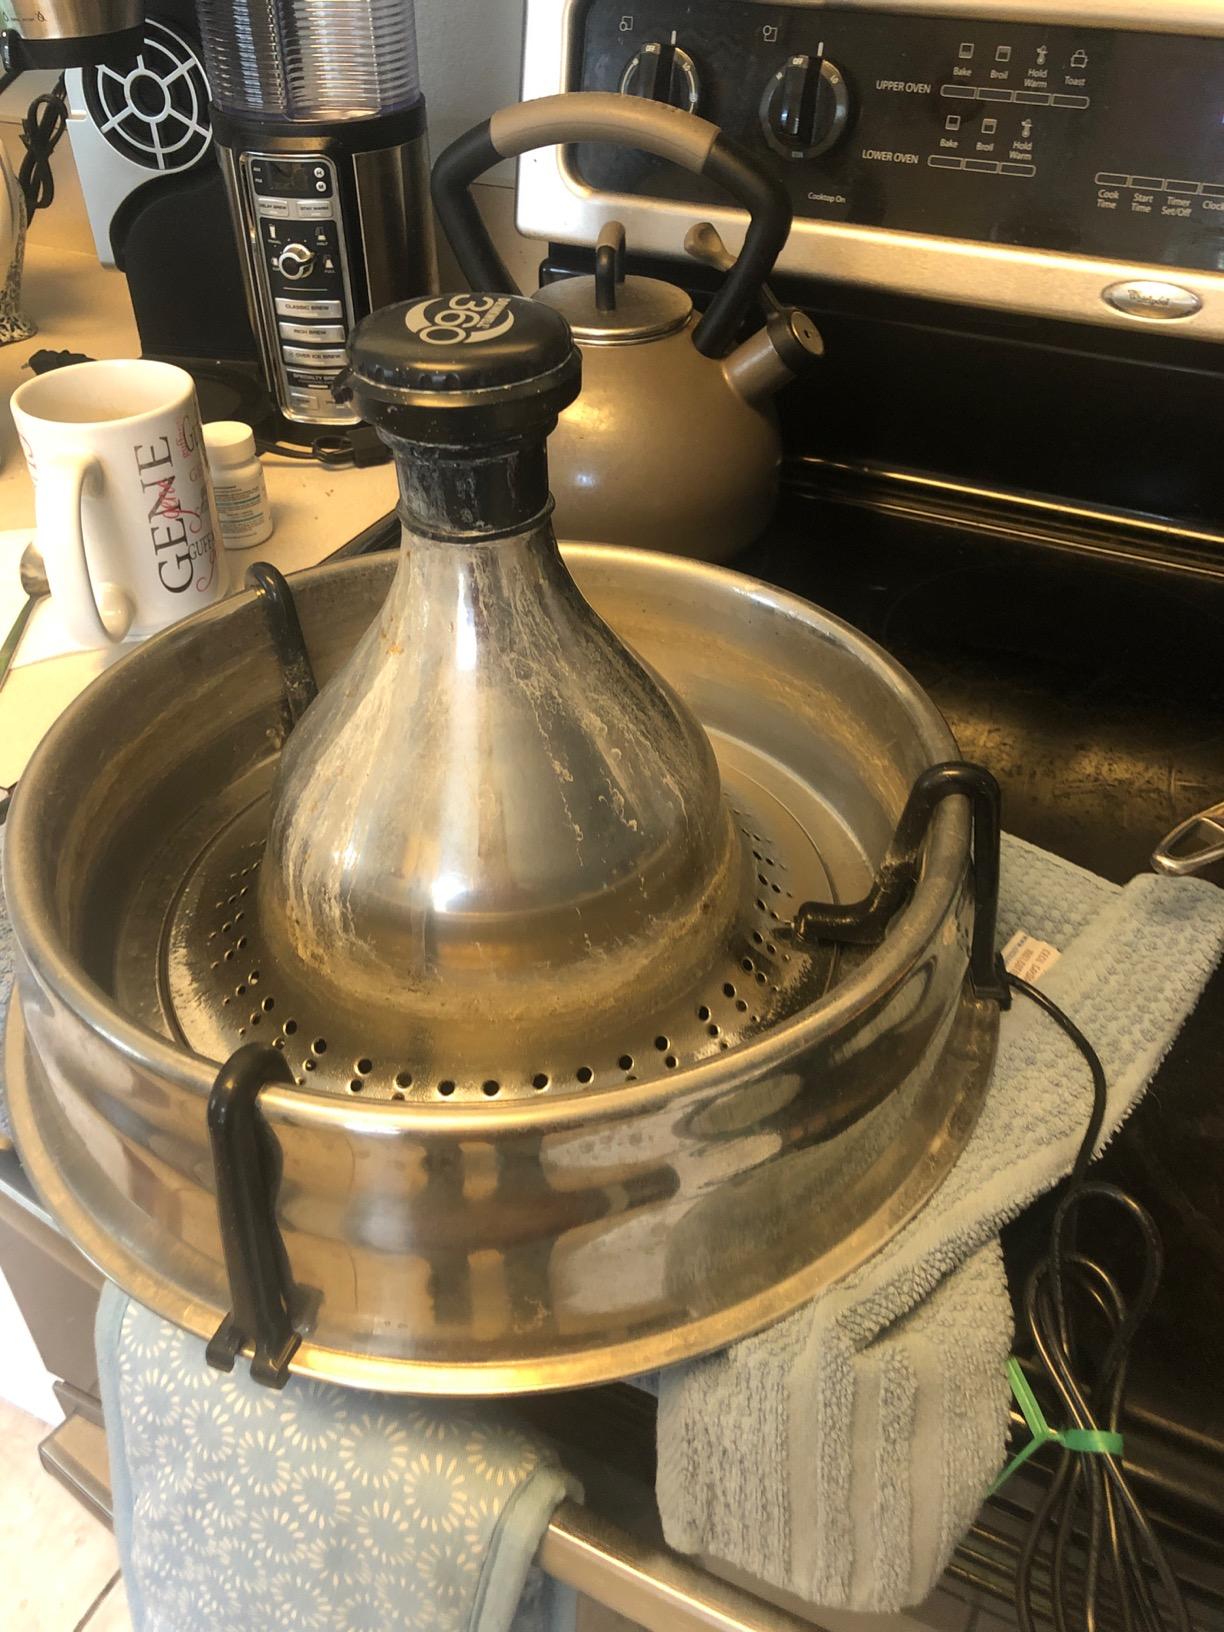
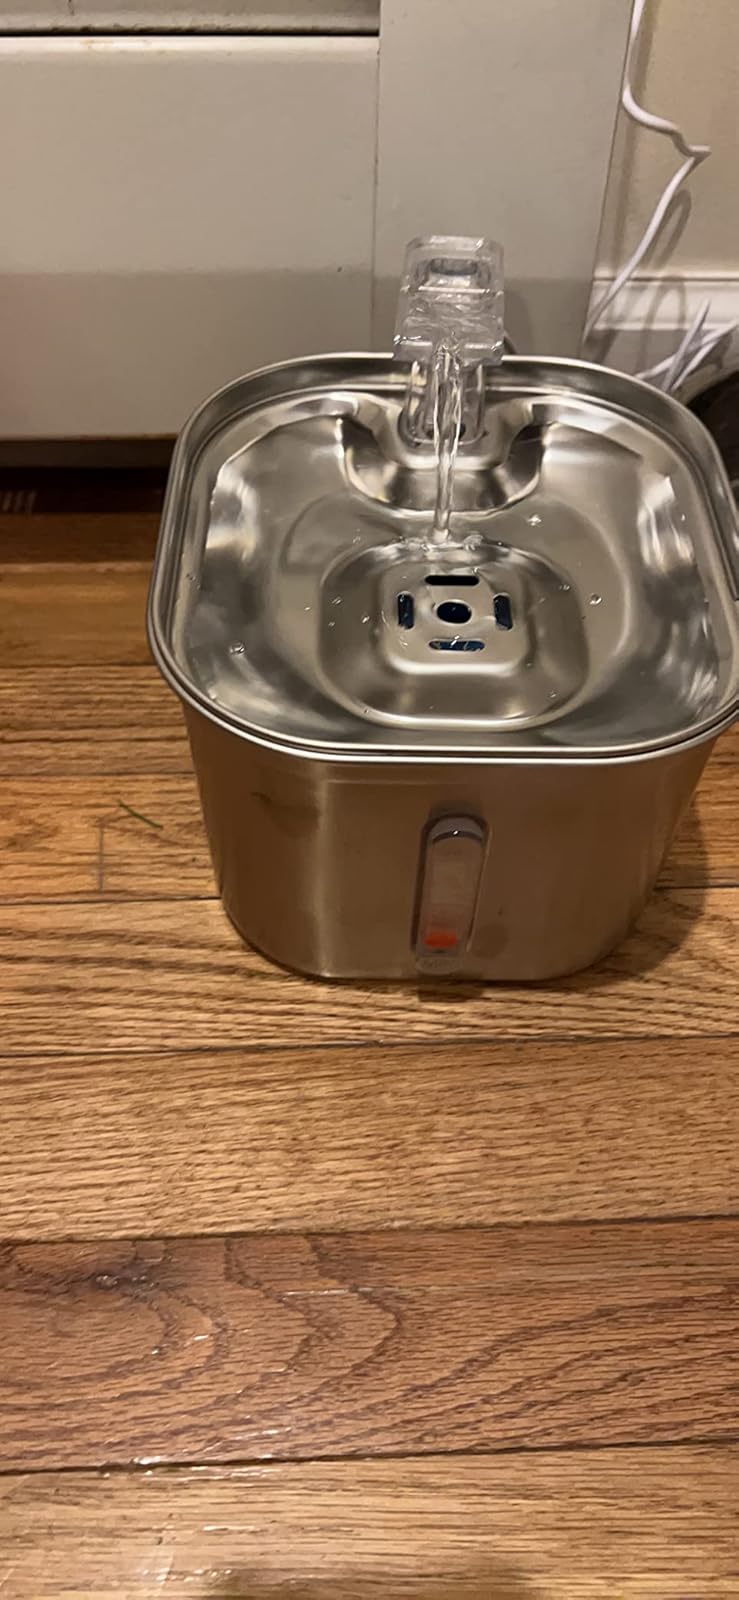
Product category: items_bowl
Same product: no